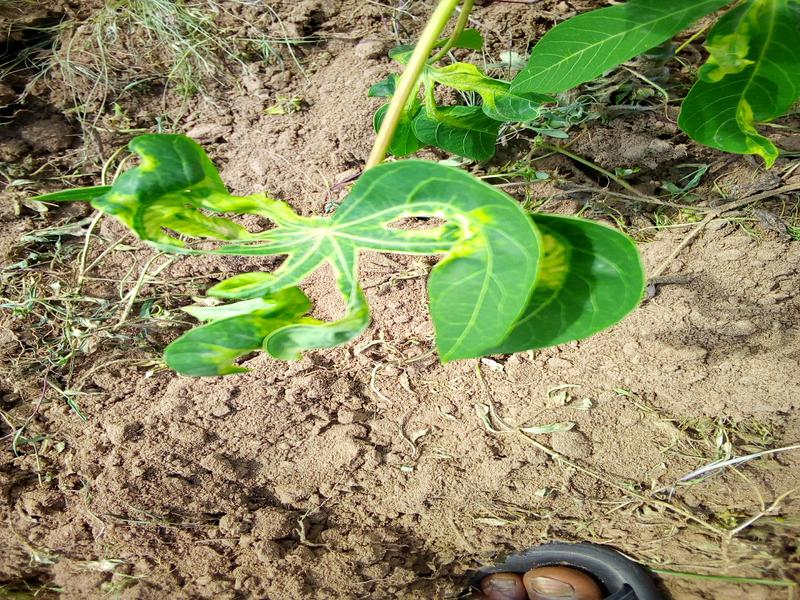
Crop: cassava
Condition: mosaic_disease